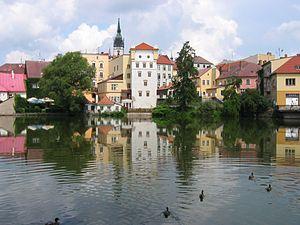
Le Hamerský potok est une rivière de Tchéquie d'une longueur de 46,3 km qui coule dans les régions de Vysočina et de Bohême-du-Sud. Elle est un affluent de la Nežárka dans le bassin de l'Elbe.
Jindřichův Hradec est une ville de la région de Bohême-du-Sud, en Tchéquie, et le chef-lieu du district de Jindřichův Hradec. Sa population s'élevait à 21 419 habitants en 2020.